Sigismund von Herberstein

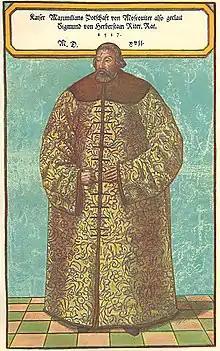
Sigismund von Herberstein in Russian dress, 1517

Siegmund (Sigismund) Freiherr von Herberstein (or Baron Sigismund von Herberstein; 23 August 1486 – 28 March 1566) was a Carniolan diplomat, writer, historian and member of the Holy Roman Empire Imperial Council. He was most noted for his extensive writing on the geography, history and customs of Russia, and contributed greatly to early Western European knowledge of that area.